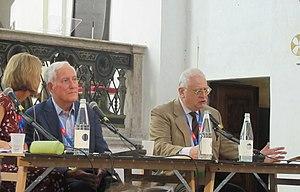
Robert Darnton, né le 10 mai 1939 à New York, est un historien américain, spécialiste des Lumières européennes et de l'histoire du livre sous l’Ancien Régime.